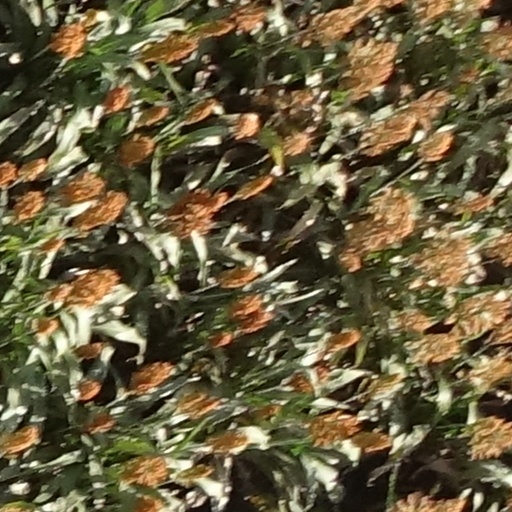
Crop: sorghum